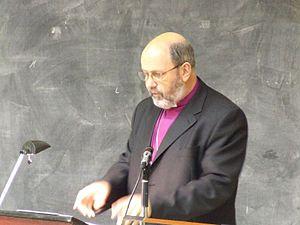
Nicholas Thomas Wright, né le 1ᵉʳ décembre 1948 à Morpeth dans le Northumberland, est un prêtre anglican et un théologien du Nouveau Testament.